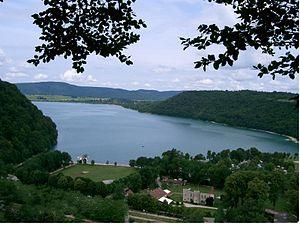
La Combe d'Ain est une partie du Jura central constituée par une dépression sédimentaire glaciaire et lacustre que traverse l'Ain de Crotenay jusqu'à Largillay-Marsonnay / Barésia-sur-l'Ain et Thoiria, au nord de Moirans-en-Montagne et du barrage de Vouglans.
Chalain est une partie de la commune de Fontenu dans le département de Jura.
Tourisme dans le département du Jura en Bourgogne-Franche-Comté.
Fontenu est une commune française située dans le département du Jura, en région Bourgogne-Franche-Comté.